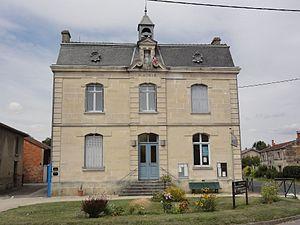
Rancourt-sur-Ornain (Meuse) mairie
Rancourt-sur-Ornain est une commune française située dans le département de la Meuse, en région Grand Est.